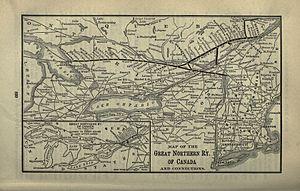
La Canadian Northern Railway était une compagnie de chemin de fer canadienne. Cette compagnie transcontinentale fut fondée en 1899. Sa ligne principale reliait la ville de Québec à Vancouver via Ottawa, Winnipeg et Edmonton. Lors de sa faillite en 1923, il fut intégré dans le nouveau Canadian National Railway.